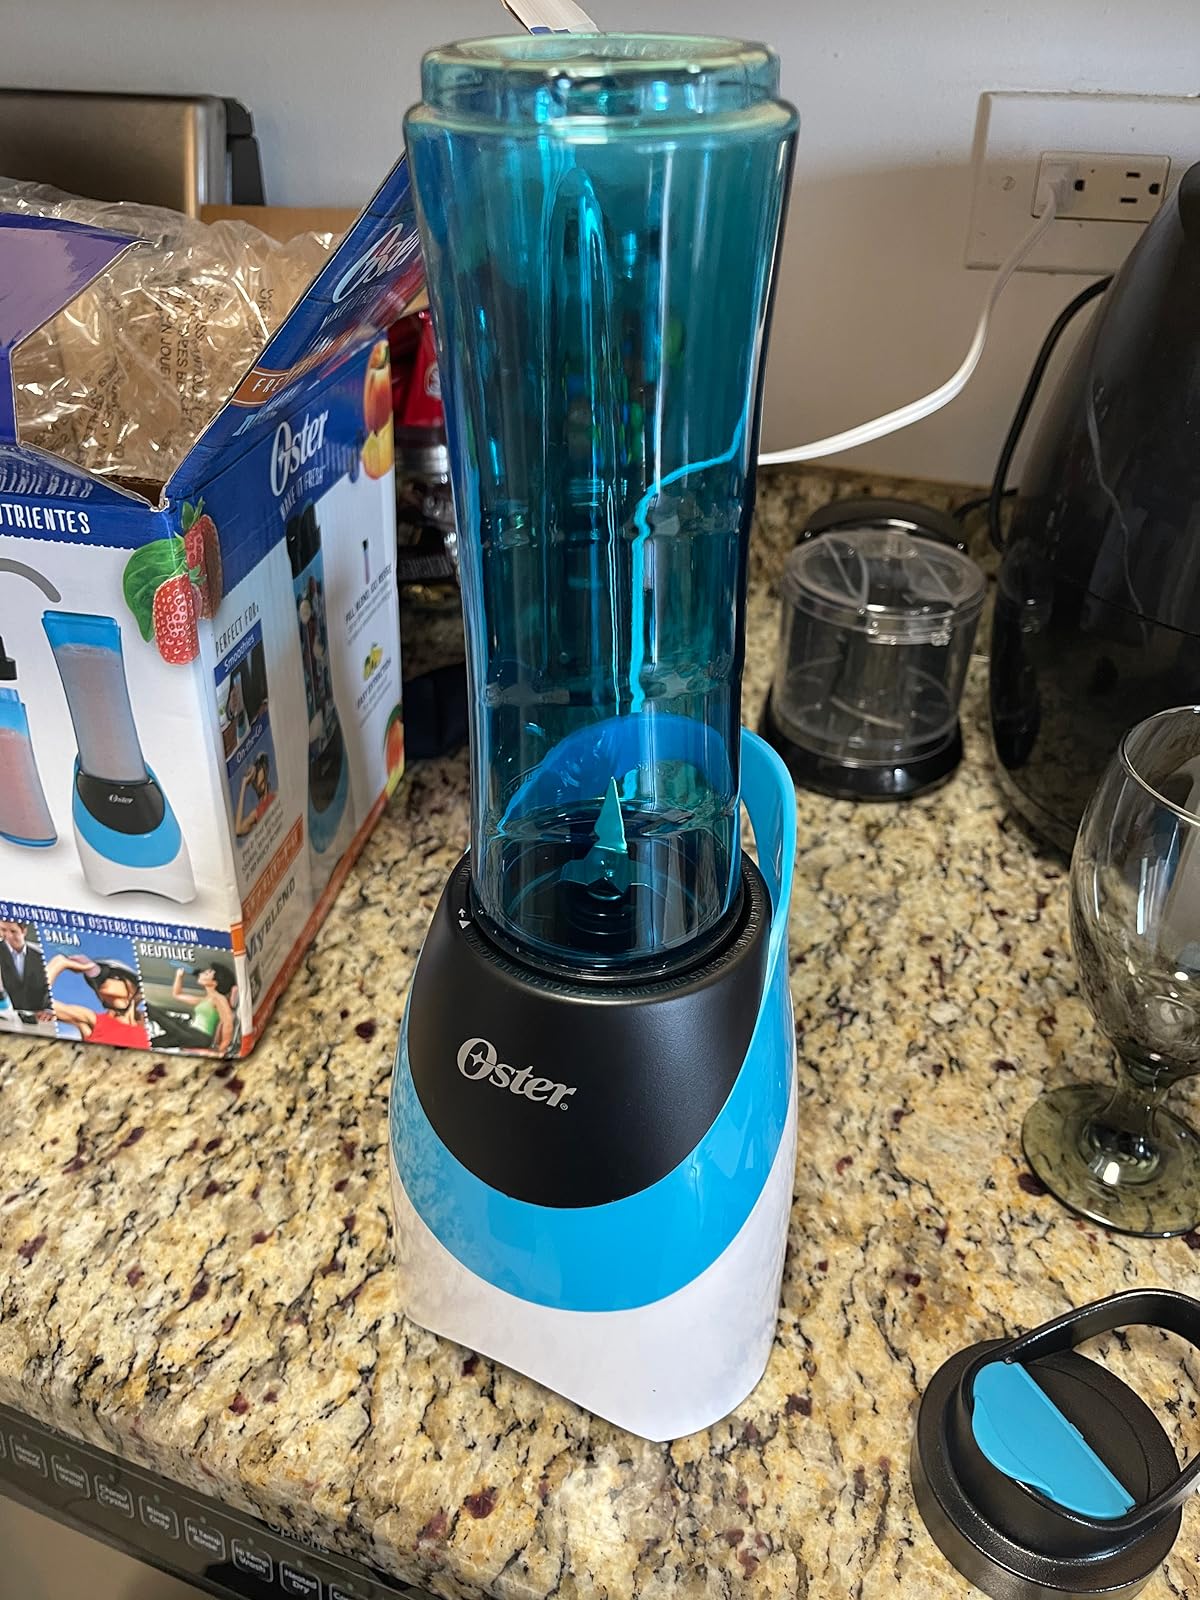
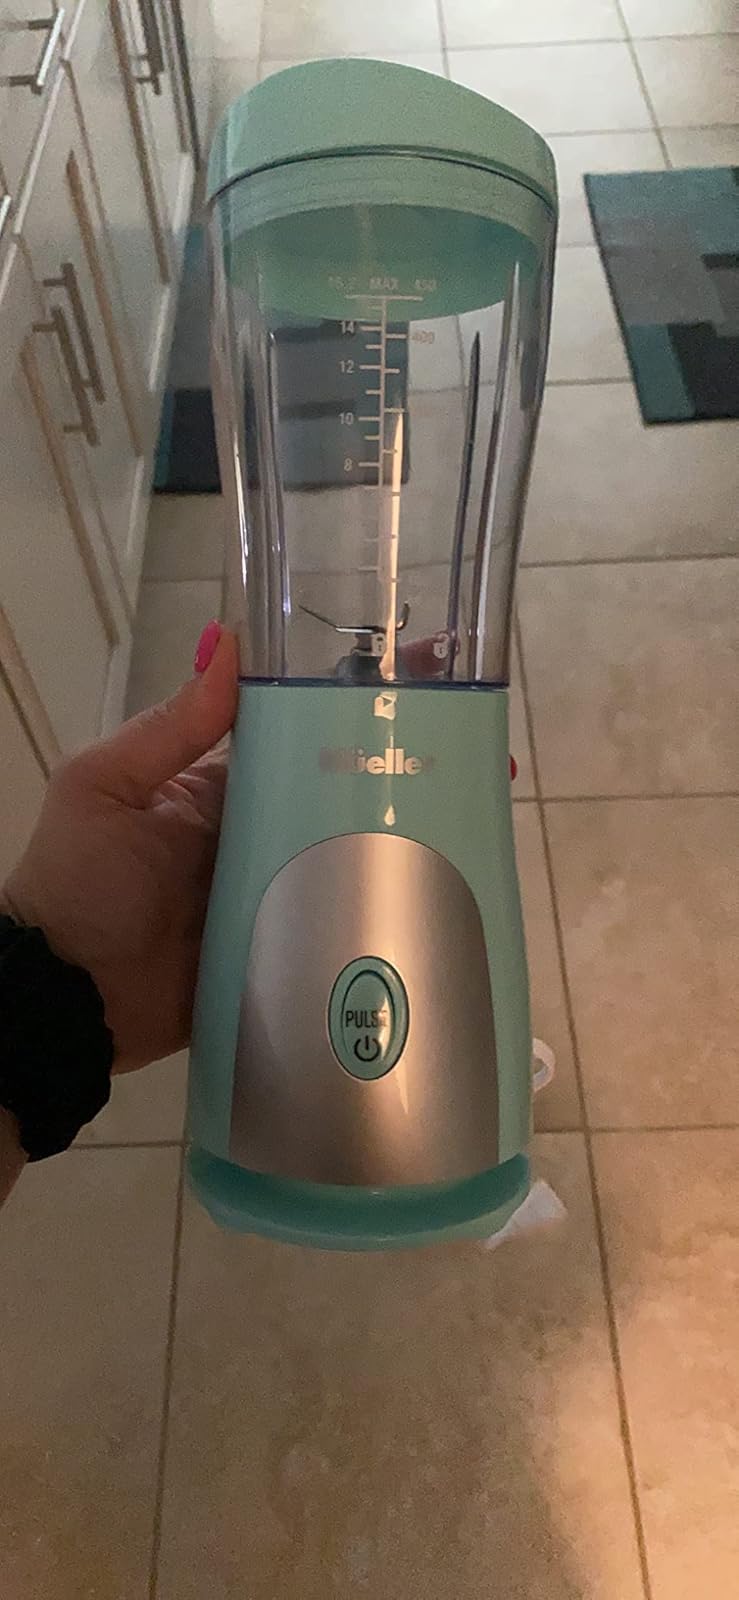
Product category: items_blender
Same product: no